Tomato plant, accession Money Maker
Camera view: vertical (180 deg); turntable rotation: 330 degrees
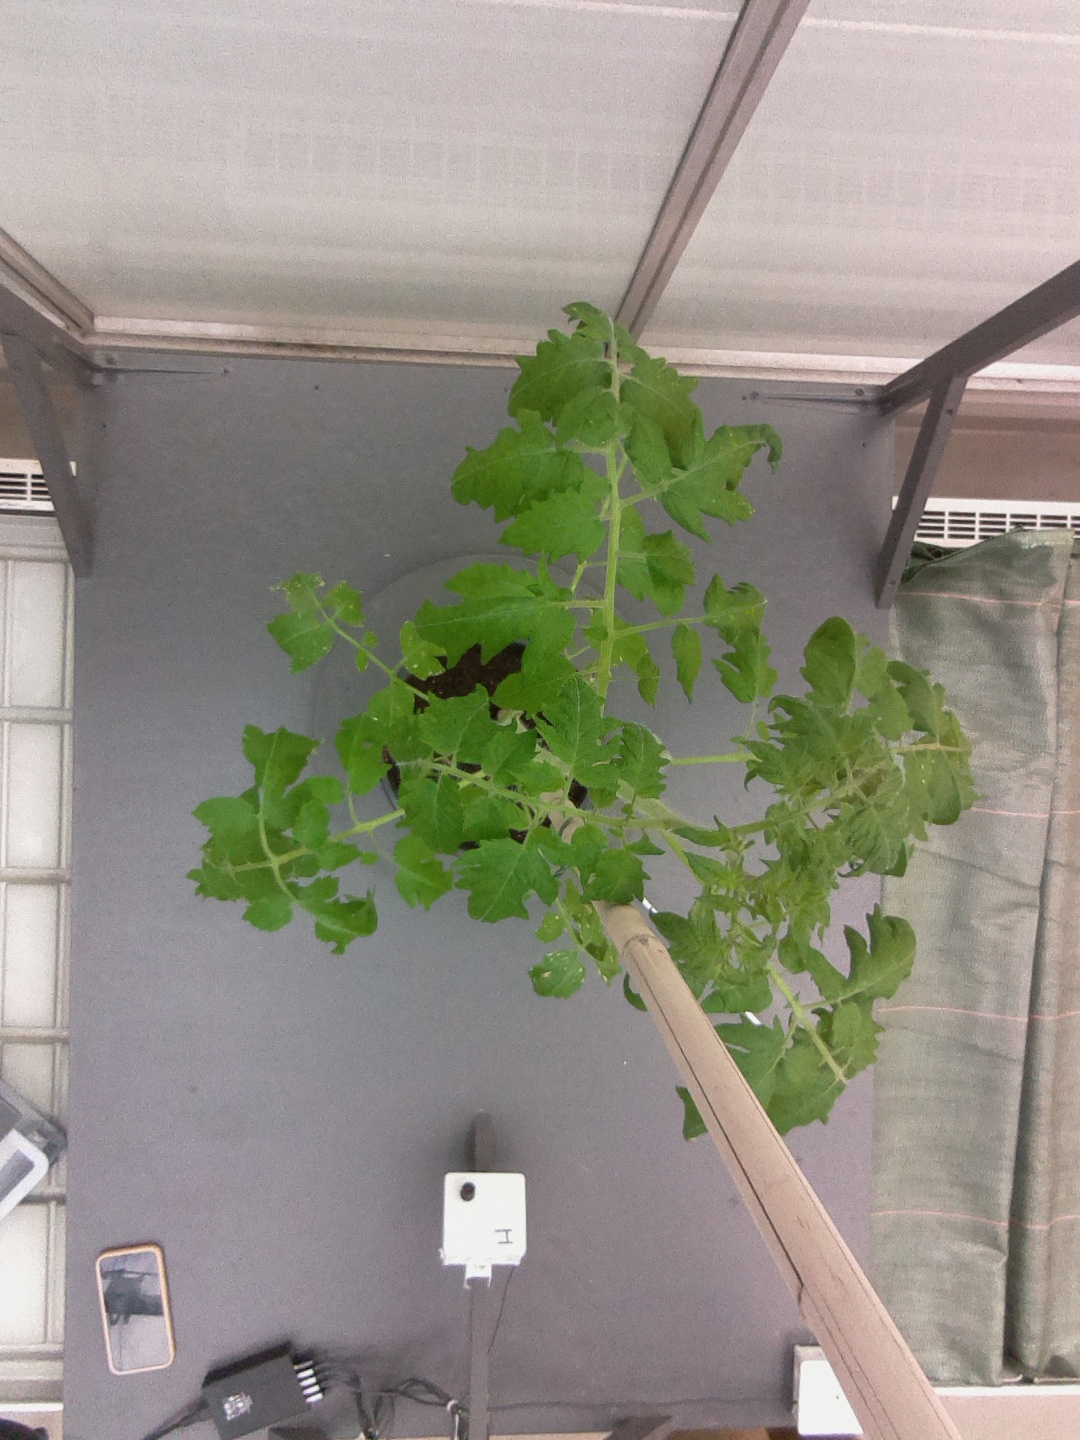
BBCH growth stage 60: First flowers open